This Guitar (Can't Keep from Crying)

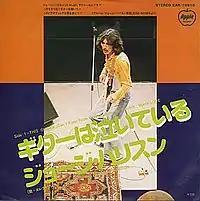
Japanese picture sleeve for "This Guitar", showing Harrison on stage in 1974

"Extra Texture" was released on Apple Records in September 1975, with "This Guitar (Can't Keep from Crying)" sequenced as the third track, between "The Answer's at the End" and Harrison's Smokey Robinson tribute "Ooh Baby (You Know That I Love You)". Aside from the well-received lead single, "You", the album offered little in the way of "hook-laden potential hit[s]", author Bruce Spizer writes, leading to "This Guitar" being chosen as the follow-up single. Apple issued the single on 8 December in America, with the Apple catalogue number 1885. For this release, the song was edited down to a running time of 3:49, by fading out early during the closing solo. The B-side was the "Dark Horse" track "Māya Love", a choice that underlined the paucity of radio-friendly selections on "Extra Texture", according to Spizer. The single's UK release (as Apple R 6012) was delayed until 6 February 1976.